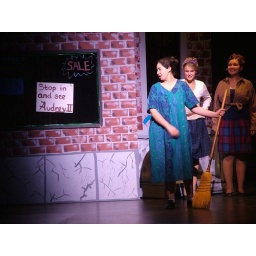
Put a sign up in the front window